Università Iuav di Venezia

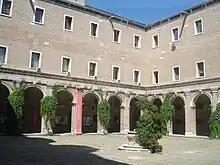
Palazzo Badoer, it has been the home to the Iuav School of Doctorate Studies since 2008.

Cotonificio veneziano History was inaugurated in 1883. In the previous year, a cotton spinning and production company was set up in Venice. Partially destroyed by a fire in 1916, the cotton mill (cotonificio) was rebuilt. About a thousand workers worked here: it remained operative until 1960, and then was abandoned for thirty years before restoration in the 1990s.Restored by the Venetian architecture studio of Gino Valle, the main building now houses an important part of the university: classrooms, the “Gino Valle” exhibit space, the “Archivio Progetti” (which includes a study room with nine consultation seats), the exhibition hall, a main office and a deposit. The exhibition room is permanently set up with an exhibition of models belonging to the collection of the “Archivio”, and it hosts temporary exhibits that display original documents from the archive funds. It is now the seat of “Archivio Progetti”, ArTec Archives on Techniques and Materials for Architecture and Industrial Design, infrastructure management, auditorium, “Gino Valle” exhibit space, Gradoni room, teaching activities.